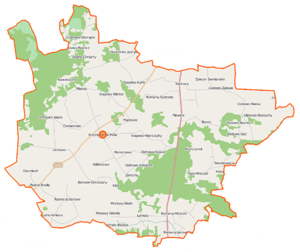
Krzynowłoga Mała est une gmina rurale de la powiat de Przasnysz, dans la Voïvodie de Mazovie, dans le centre-est de la Pologne.